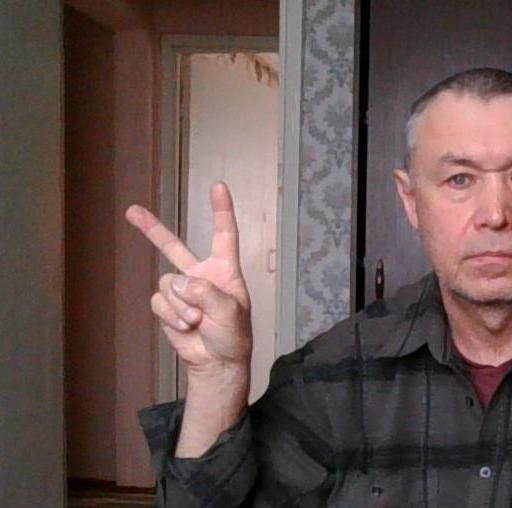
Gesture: peace